Pogrom

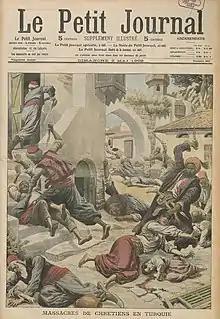
A massacre of Armenians and Assyrians in the city of Adana, Ottoman Empire, April 1909

In the early 20th century, pogroms broke out elsewhere in the world as well. In 1904 in Ireland, the Limerick boycott caused several Jewish families to leave the town. During the 1911 Tredegar riot in Wales, Jewish homes and businesses were looted and burned over a period of a week, before the British Army was called in by the then Home Secretary Winston Churchill, who described the riot as a "pogrom".